The Movement (reggae band)

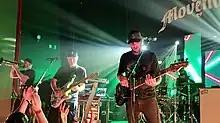
The Movement performing at the historic White Eagle Hall in Jersey City, NJ in June 2022.

In December 2006, The Movement, in their original lineup as a trio, beat out 215 other bands in the final round of the annual East Coast Showcase in Rock Hill, SC. They were awarded with over $20,000 in cash and prizes.